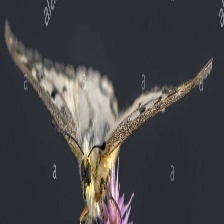
Species: CLODIUS PARNASSIAN